Margot Sikabonyi

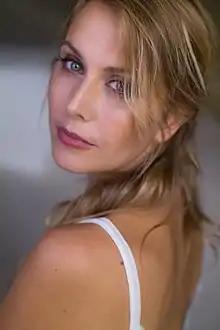
Sikabonyi in 2019

Laura Marguerite "Margot" Sikabonyi (born 16 December 1982), is an Italian actress.